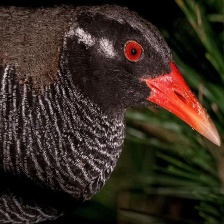
Species: OKINAWA RAIL
Scientific name: GALLIRALLUS OKINAWAE
ImageNet parent category: european_gallinule